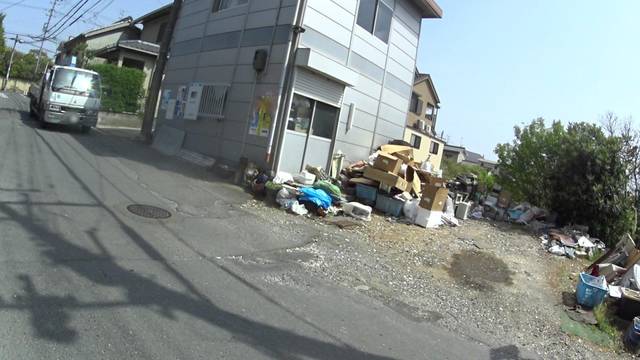
Region: Japan
Coordinates: 34.959, 135.777